Crédit Industriel et Commercial

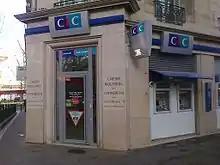
Saint-Michel branch in Paris, opened in 1891

In November 1889, the bank's head office was relocated to a new building on 66, rue de la Victoire, where it would remain for over a century. In August 1895, the CIC also opened a branch in London, at 126, Cannon Street. In 1903, it sponsored the creation of the in Brussels. In the 1890s and 1900s, it greatly expanded its branch network in the capital region, which in 1913 reached 42 inside Paris and 6 in the surroundings.